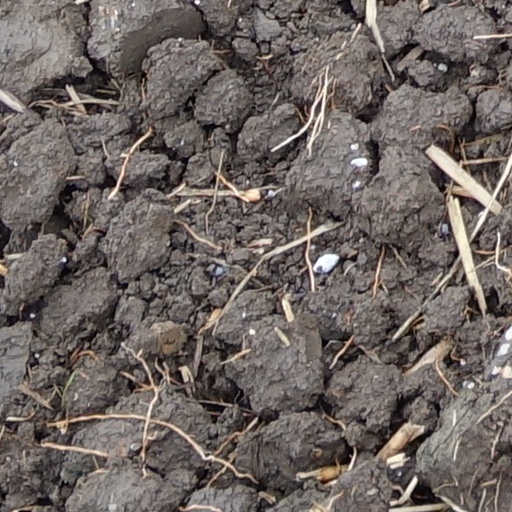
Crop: wheat